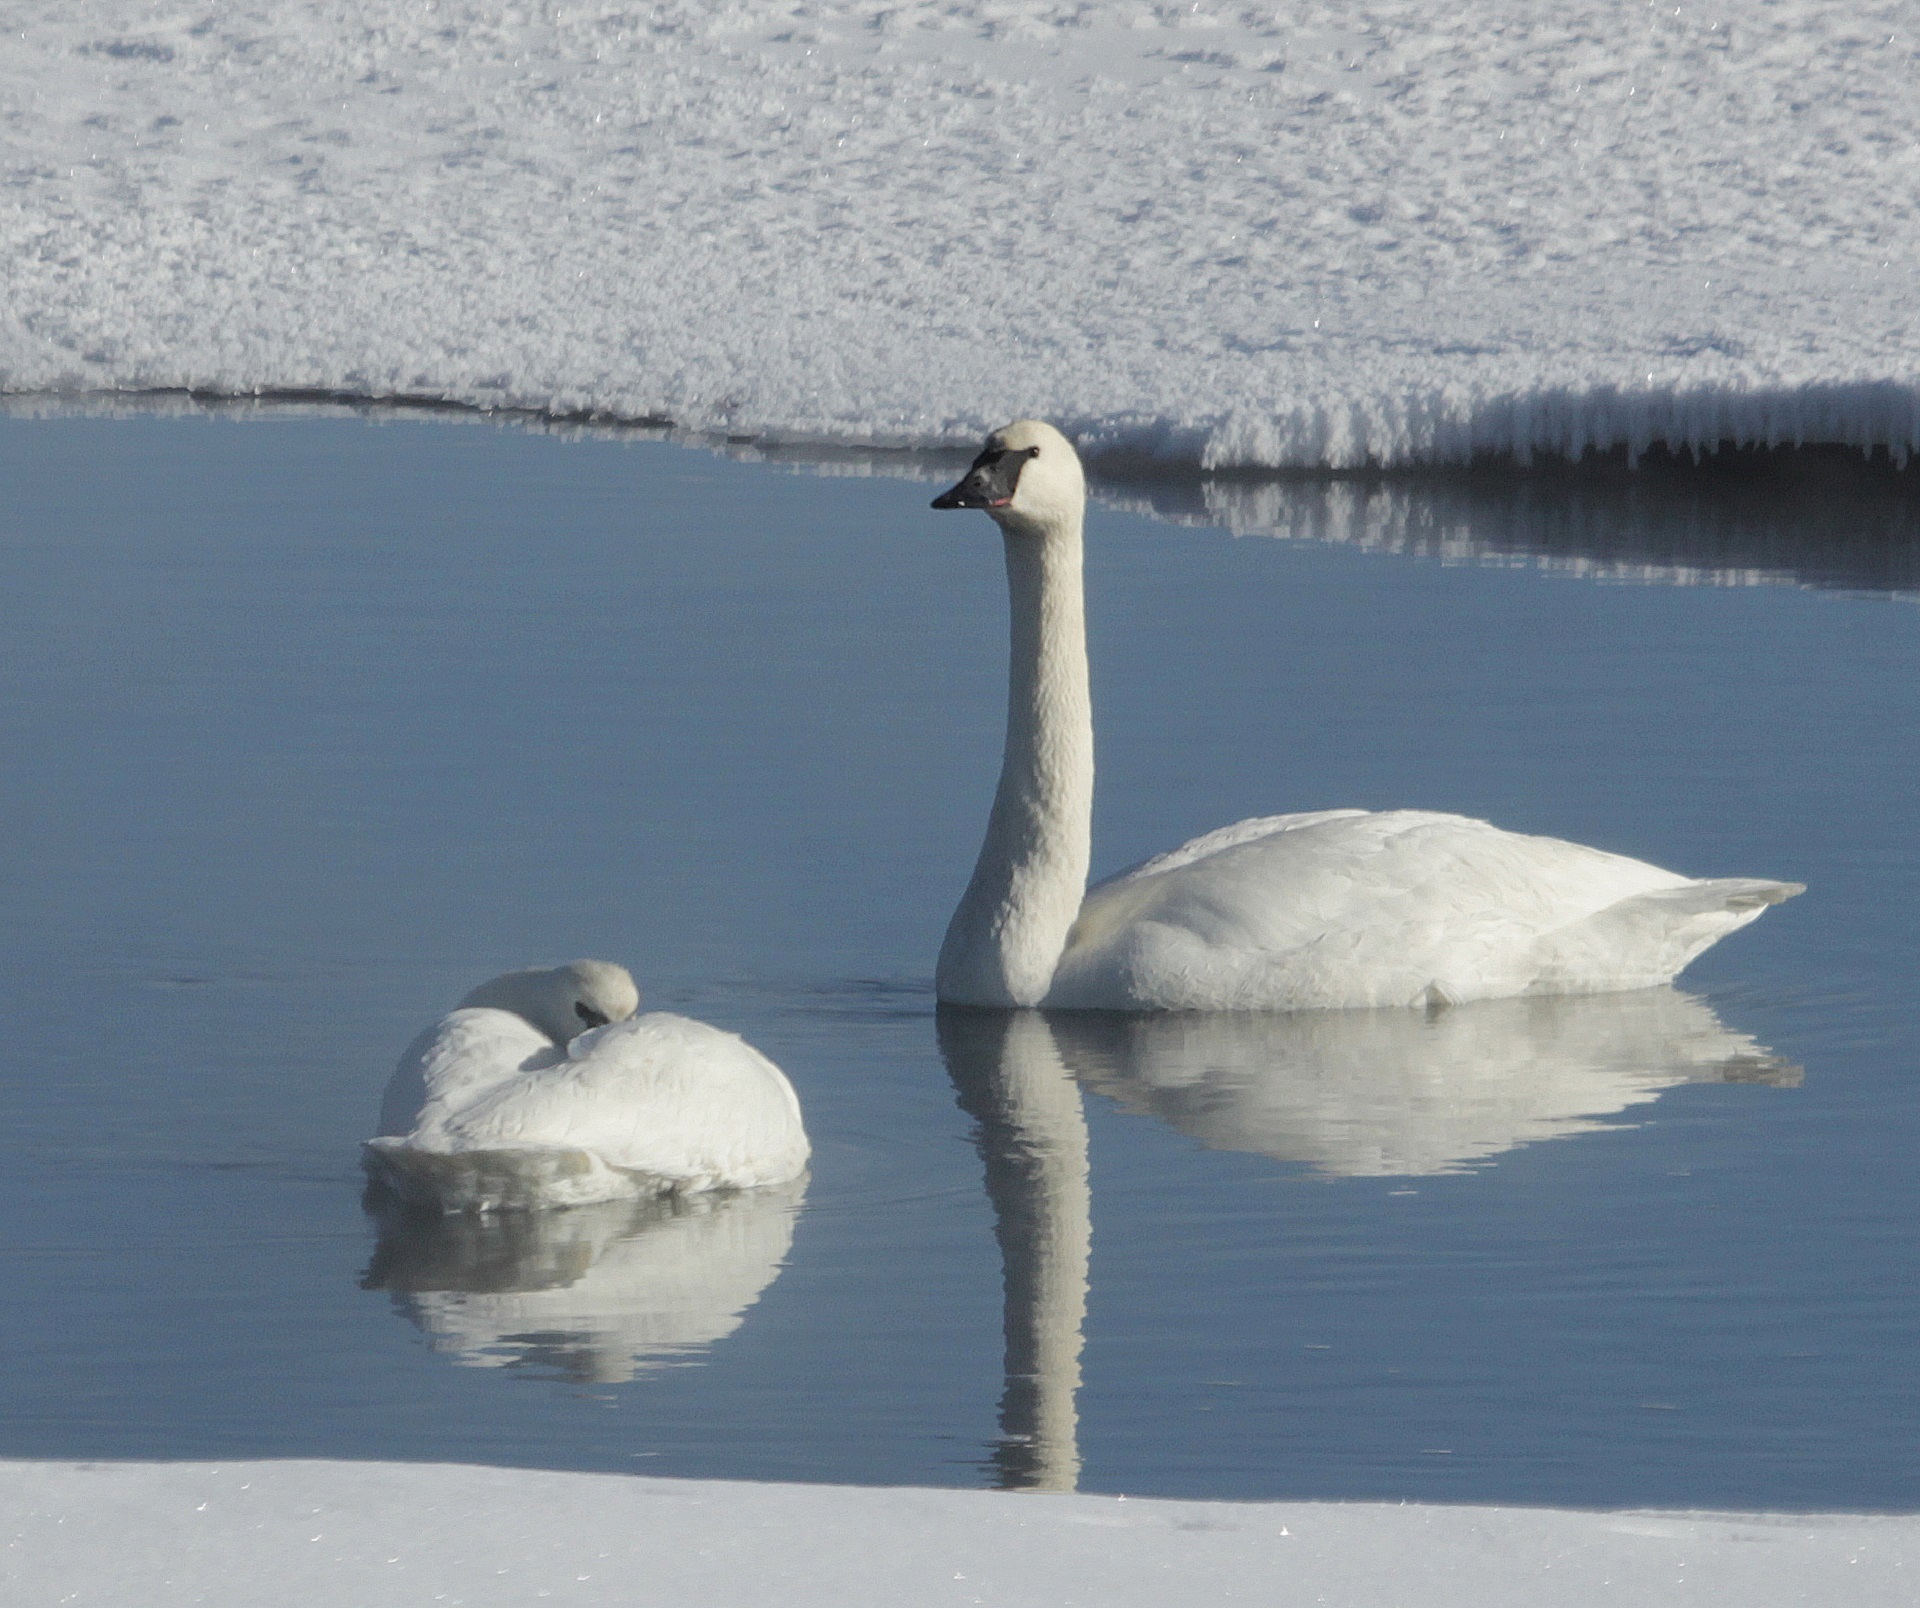
water, nature, snow, winter, bird, wing, white, river, wildlife, ice, reflection, tranquil, park, fauna, swimming, birds, swan, goose, vertebrate, elegant, waterfowl, water bird, freezing, trumpeter swans, ducks geese and swans